Jonesville, Florida

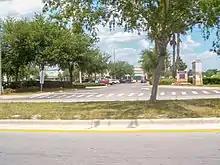
Shopping mall on Florida State Road 235, Jonesville, Florida, May 2009

Jonesville is an unincorporated community in Alachua County, Florida, United States. It is located roughly at the intersection of County Road 241 and State Road 26 (Newberry Road). Jonesville has no city government but is an informal name for a region on Newberry Road between Gainesville and Newberry.